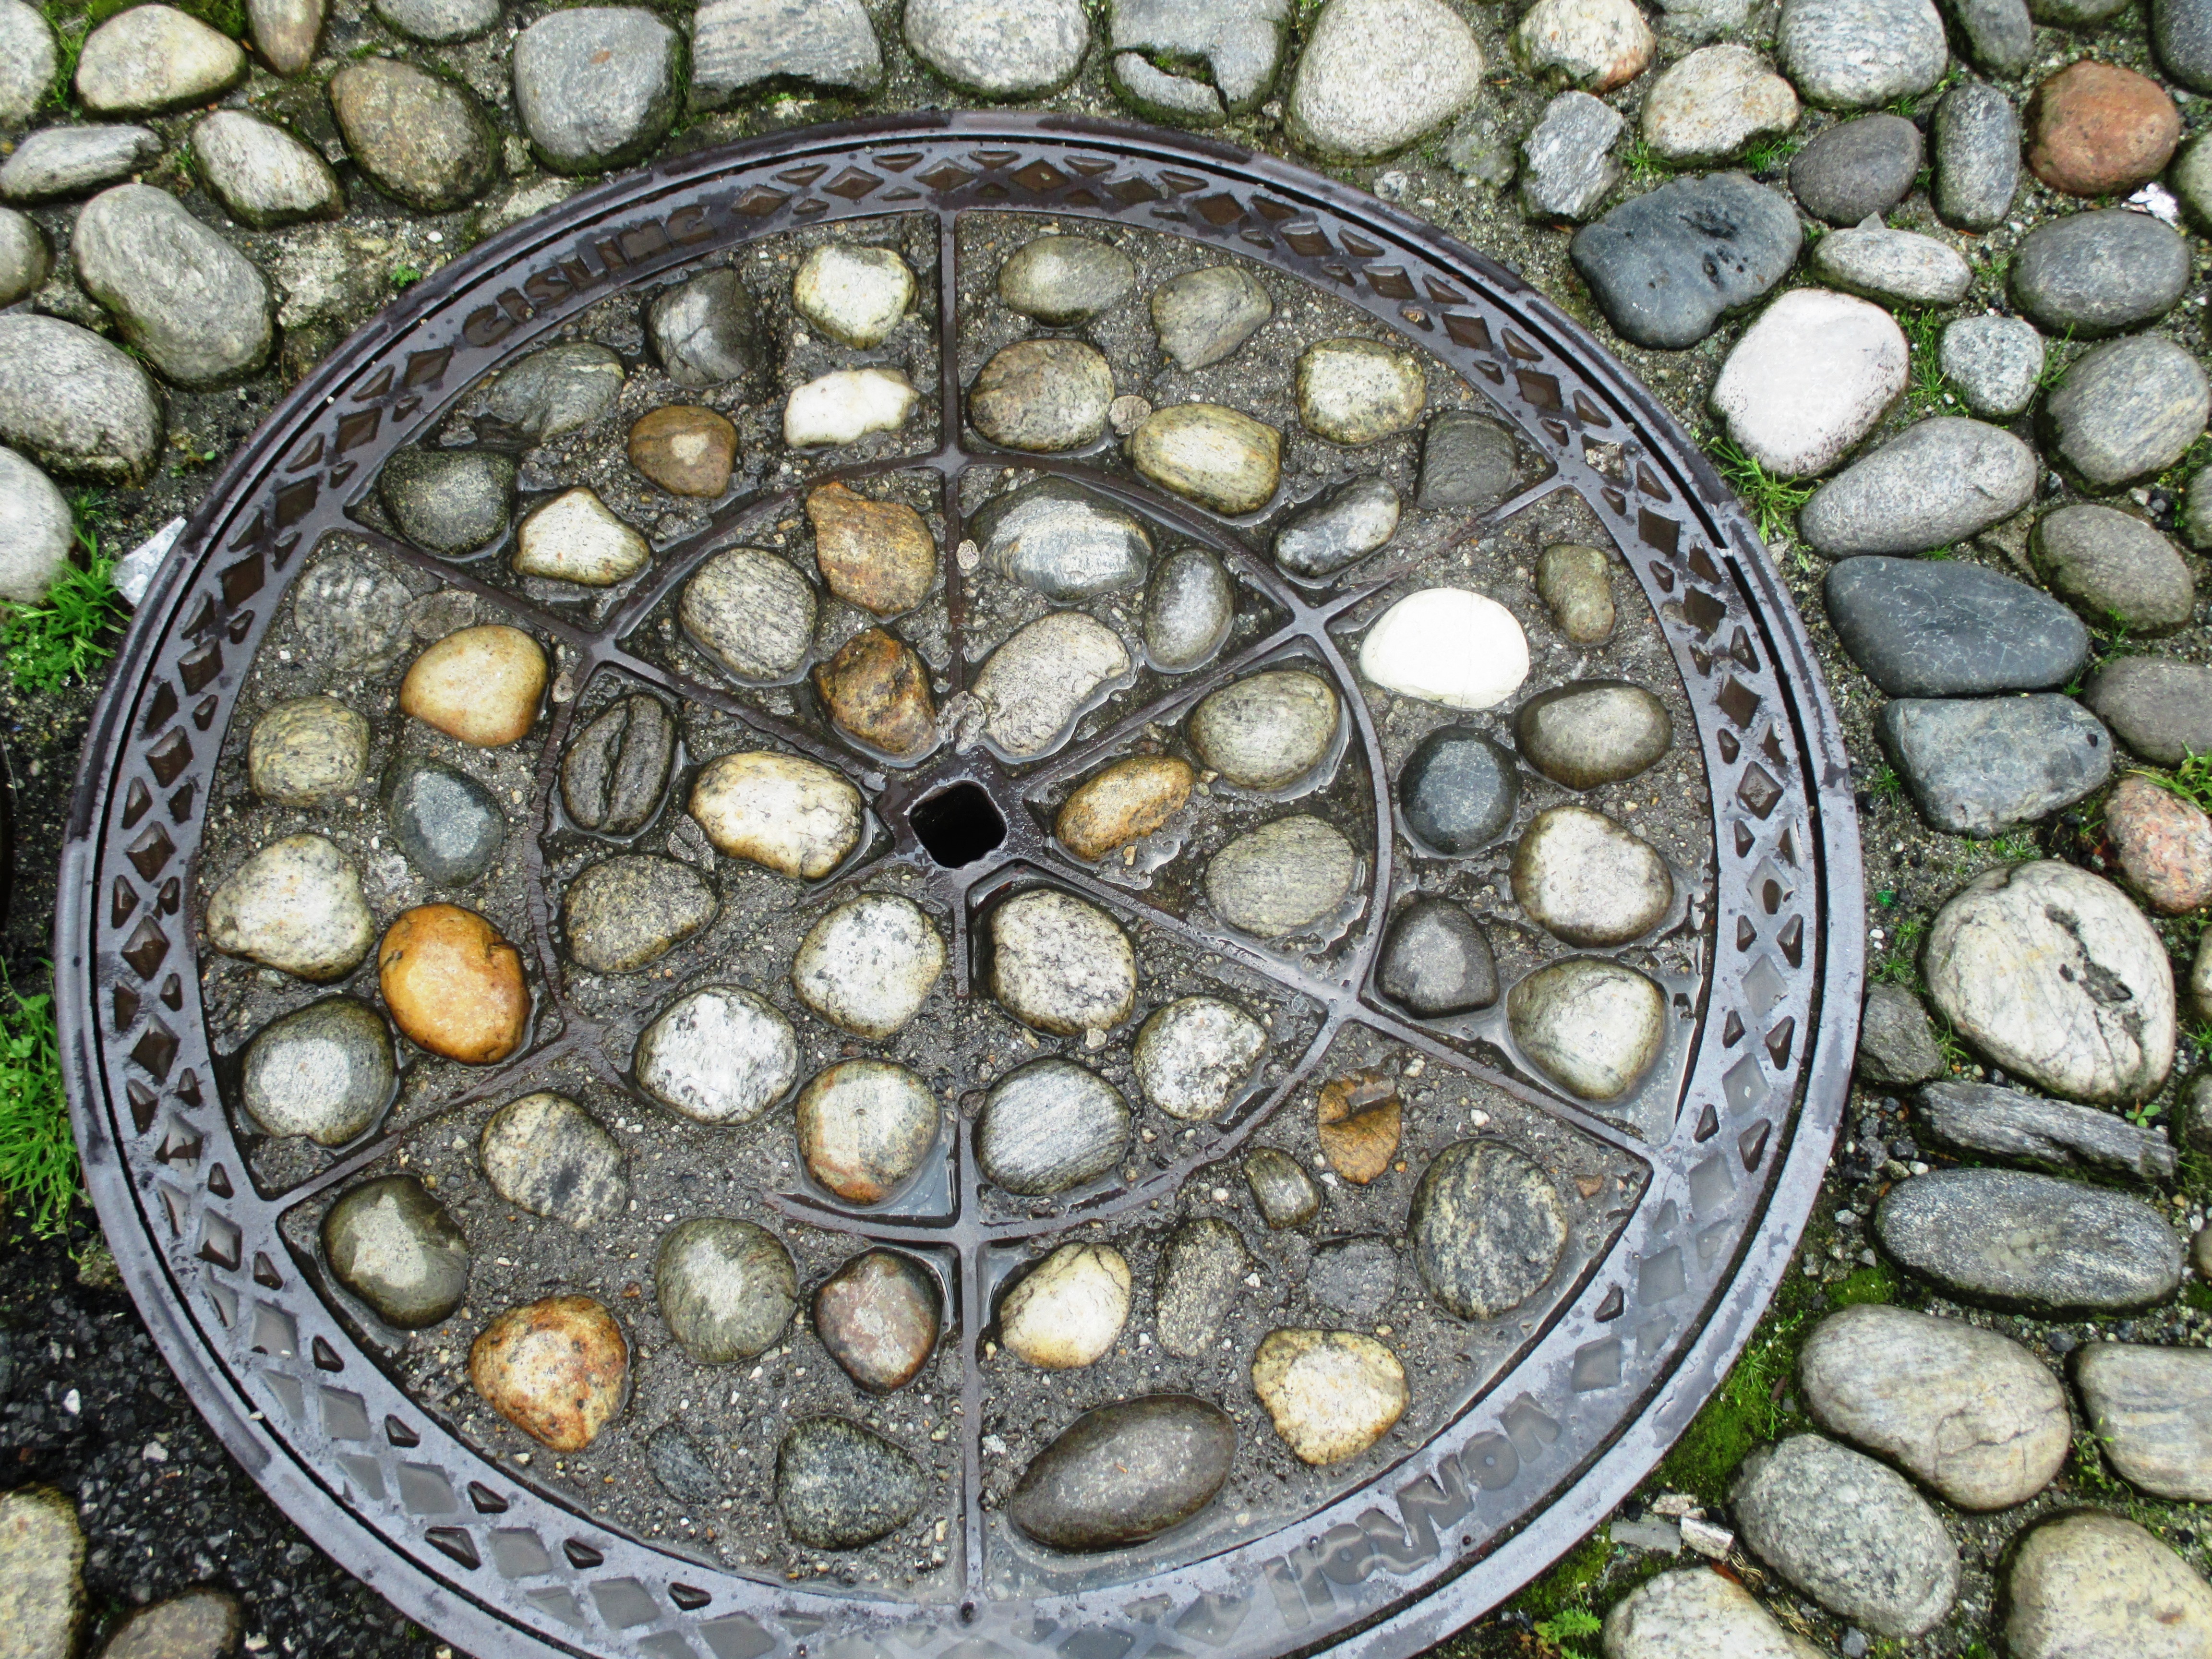
rock, window, glass, pond, pebble, garden, material, patch, stones, iron, water feature, waste water cap